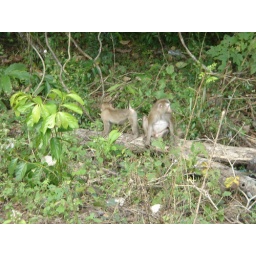
monkeys in the trees